Nord 3.401 to 3.512

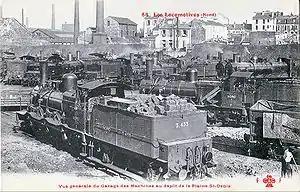
Nord 3.433 from the first ordered batch (3.401 to 3.472) at the Dépot de la Plaine Saint-Denis

Nord 3.401 à 3.512 were 0-6-0 locomotives for mixed traffic of the "Chemins de Fer du Nord".